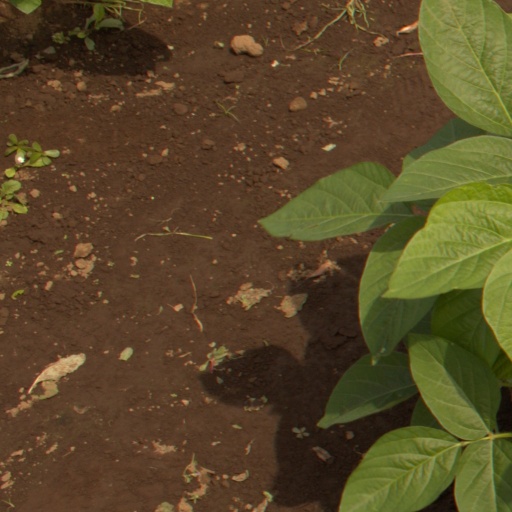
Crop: soybean